List of hornbills

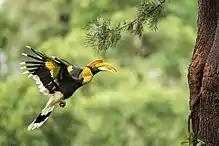
Female great hornbill

Hornbills are birds in the families Bucerotidae and Bucorvidae. There are currently 62 extant species of hornbills recognised by the International Ornithologists' Union, two in Bucorvidae and 60 in Bucerotidae. Many species of fossil hornbills are known from the Miocene onwards; however, their exact number and taxonomy are unsettled due to ongoing discoveries.